Structurae

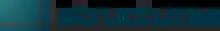
Structurae logo

Structurae is an online database containing pictures and information about structural and civil engineering works, and their associated engineers, architects, and builders.